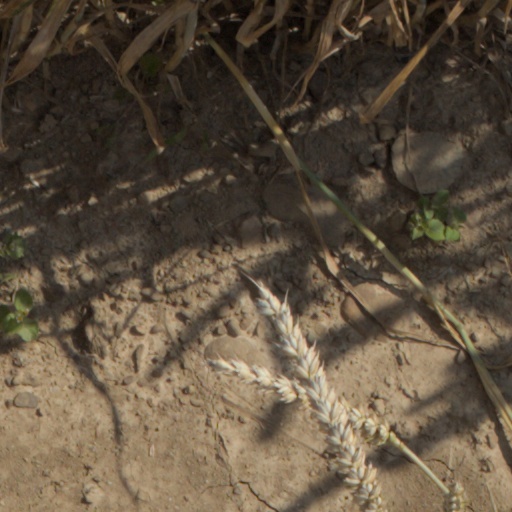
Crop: wheat